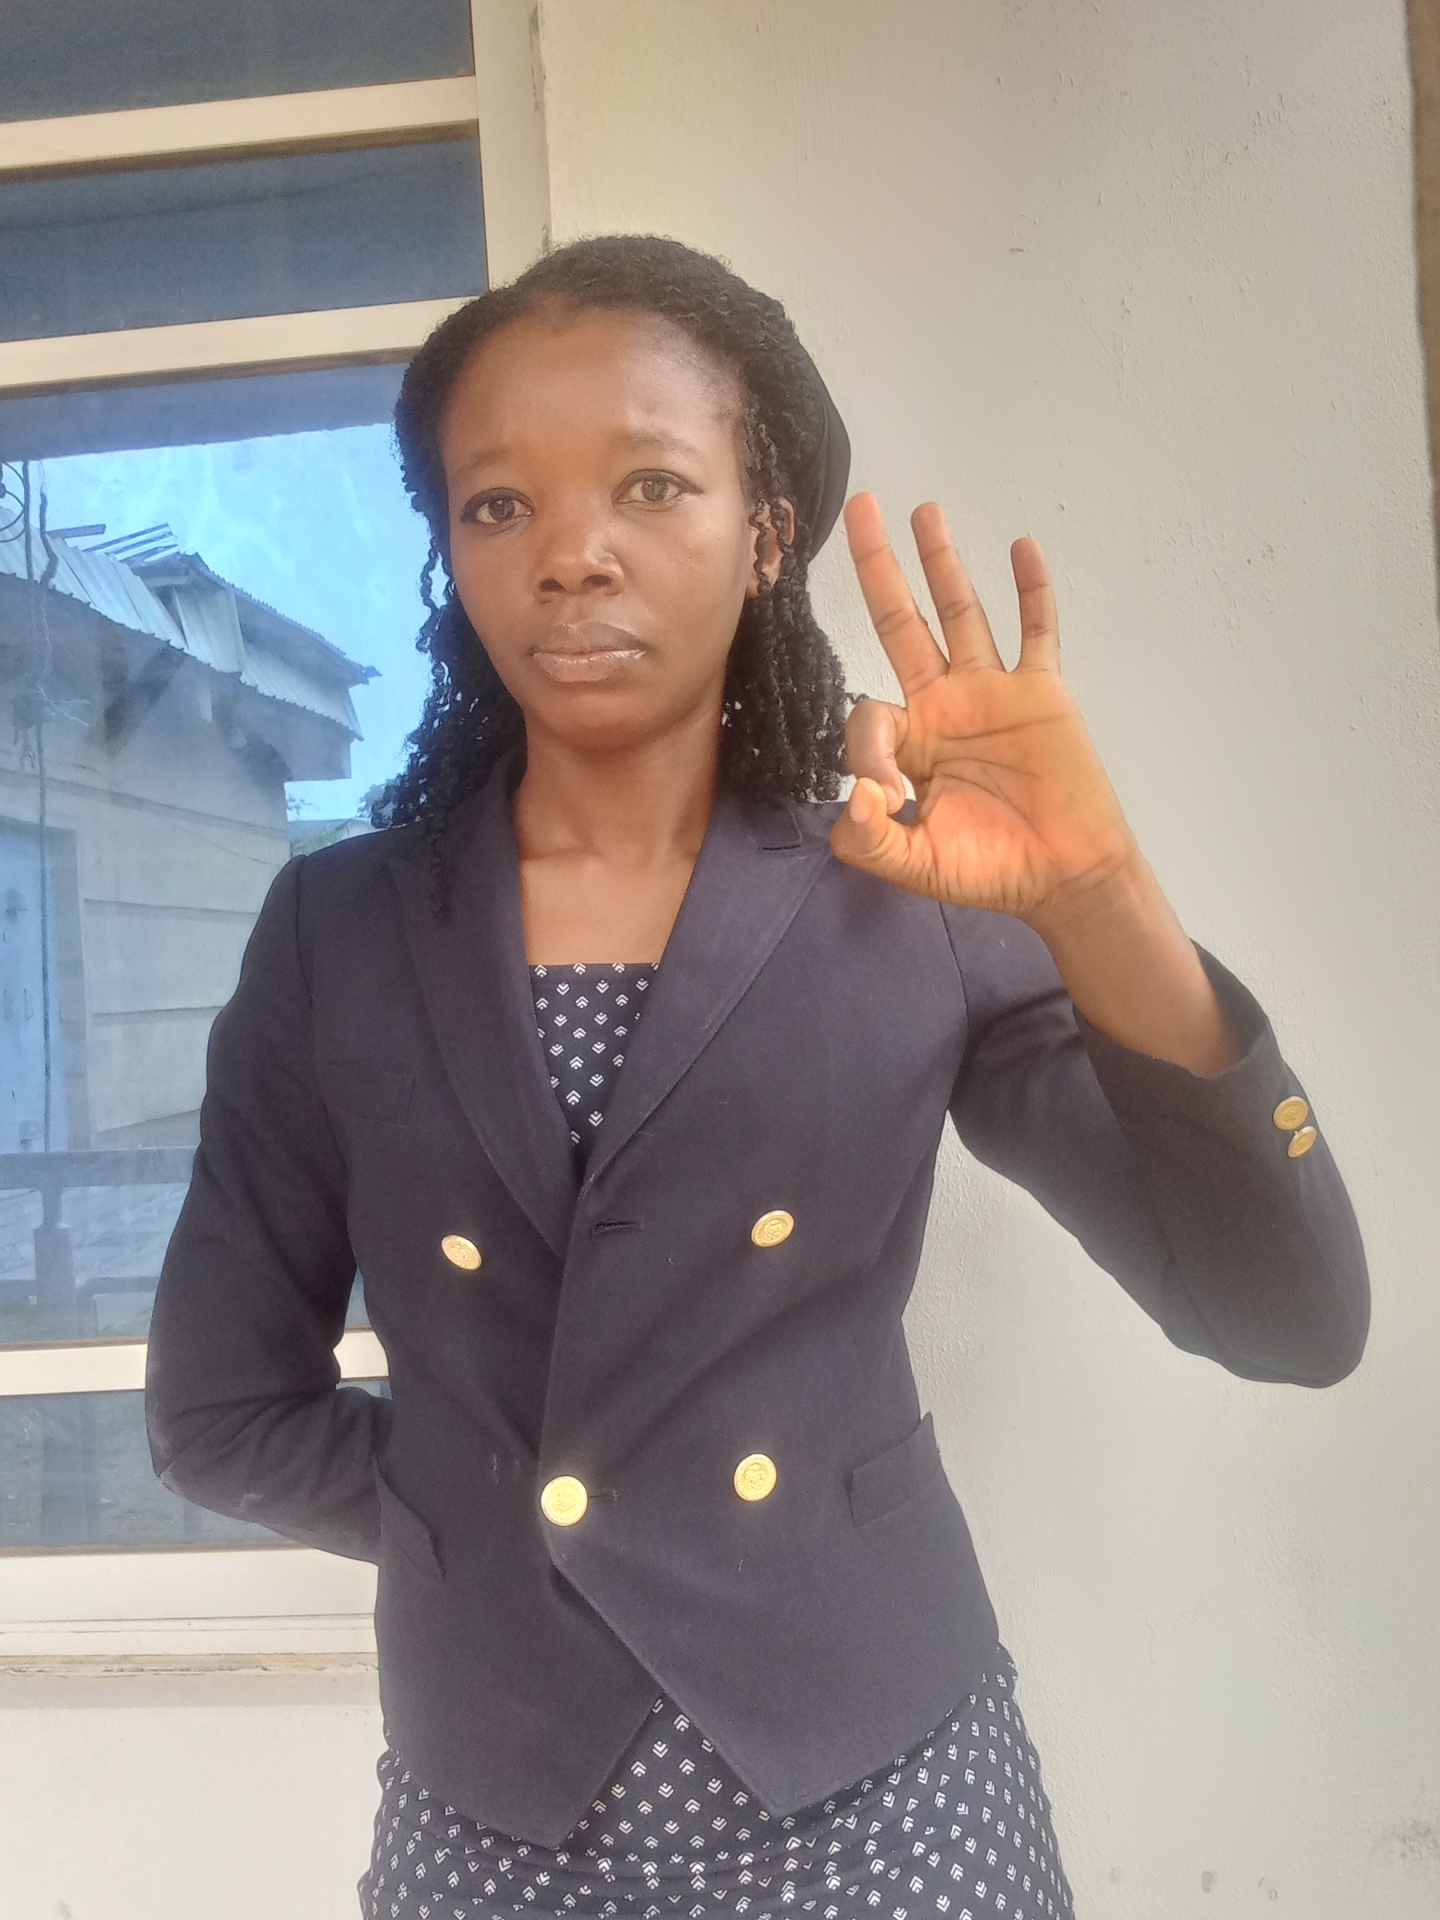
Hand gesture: ok